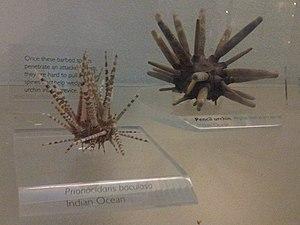
L’Oursin à piquants épineux est une espèce d'oursin de la famille des cidaridés, que l'on trouve dans le bassin Indo-pacifique.